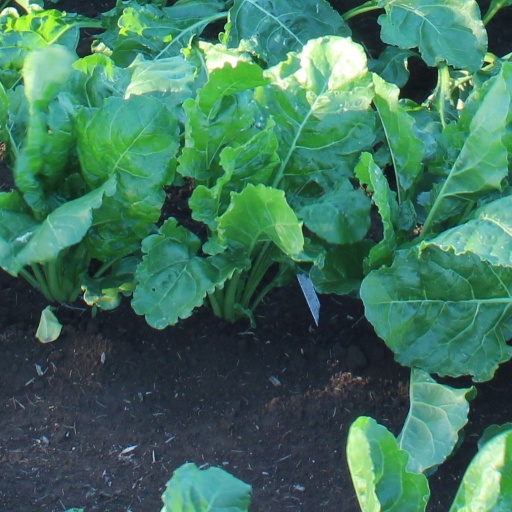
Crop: sugar beet